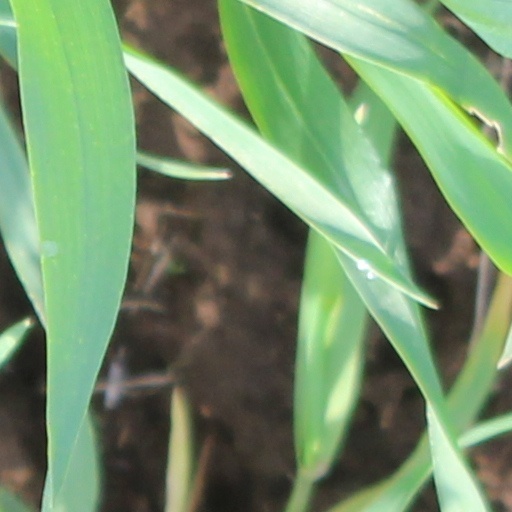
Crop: wheat